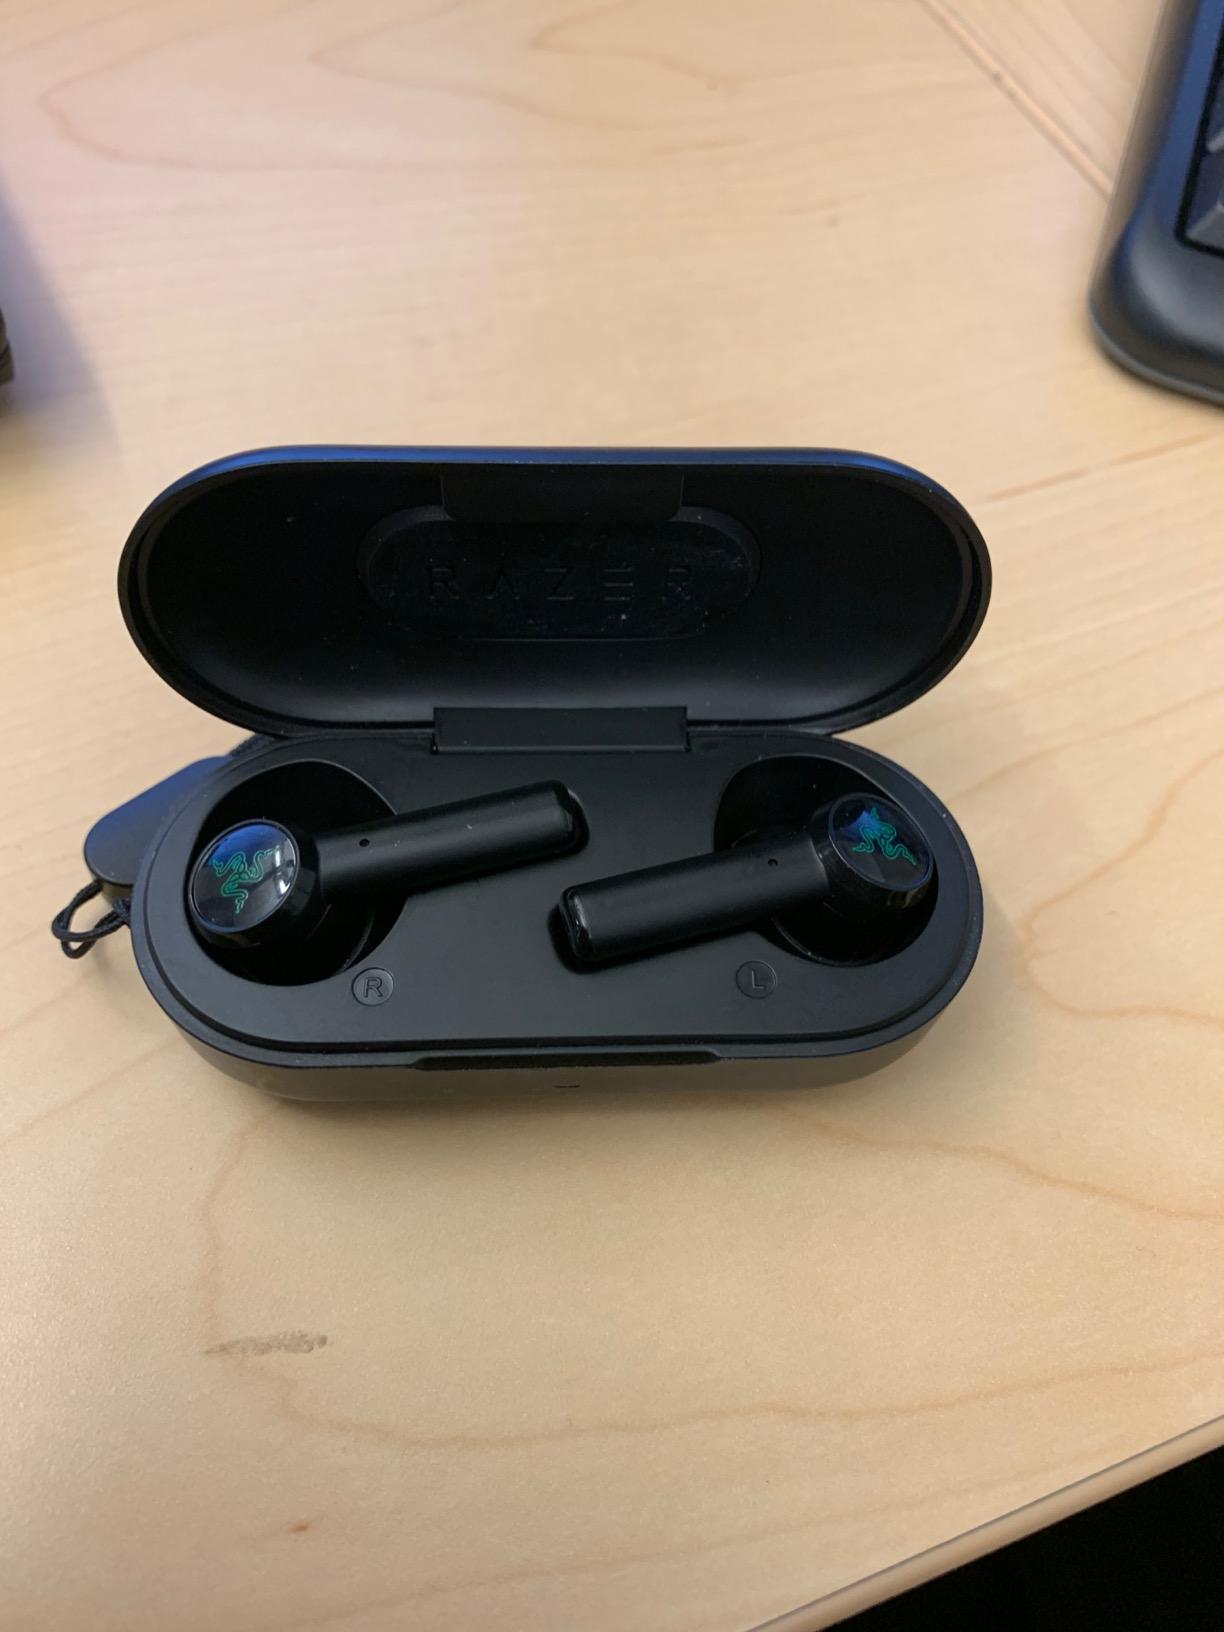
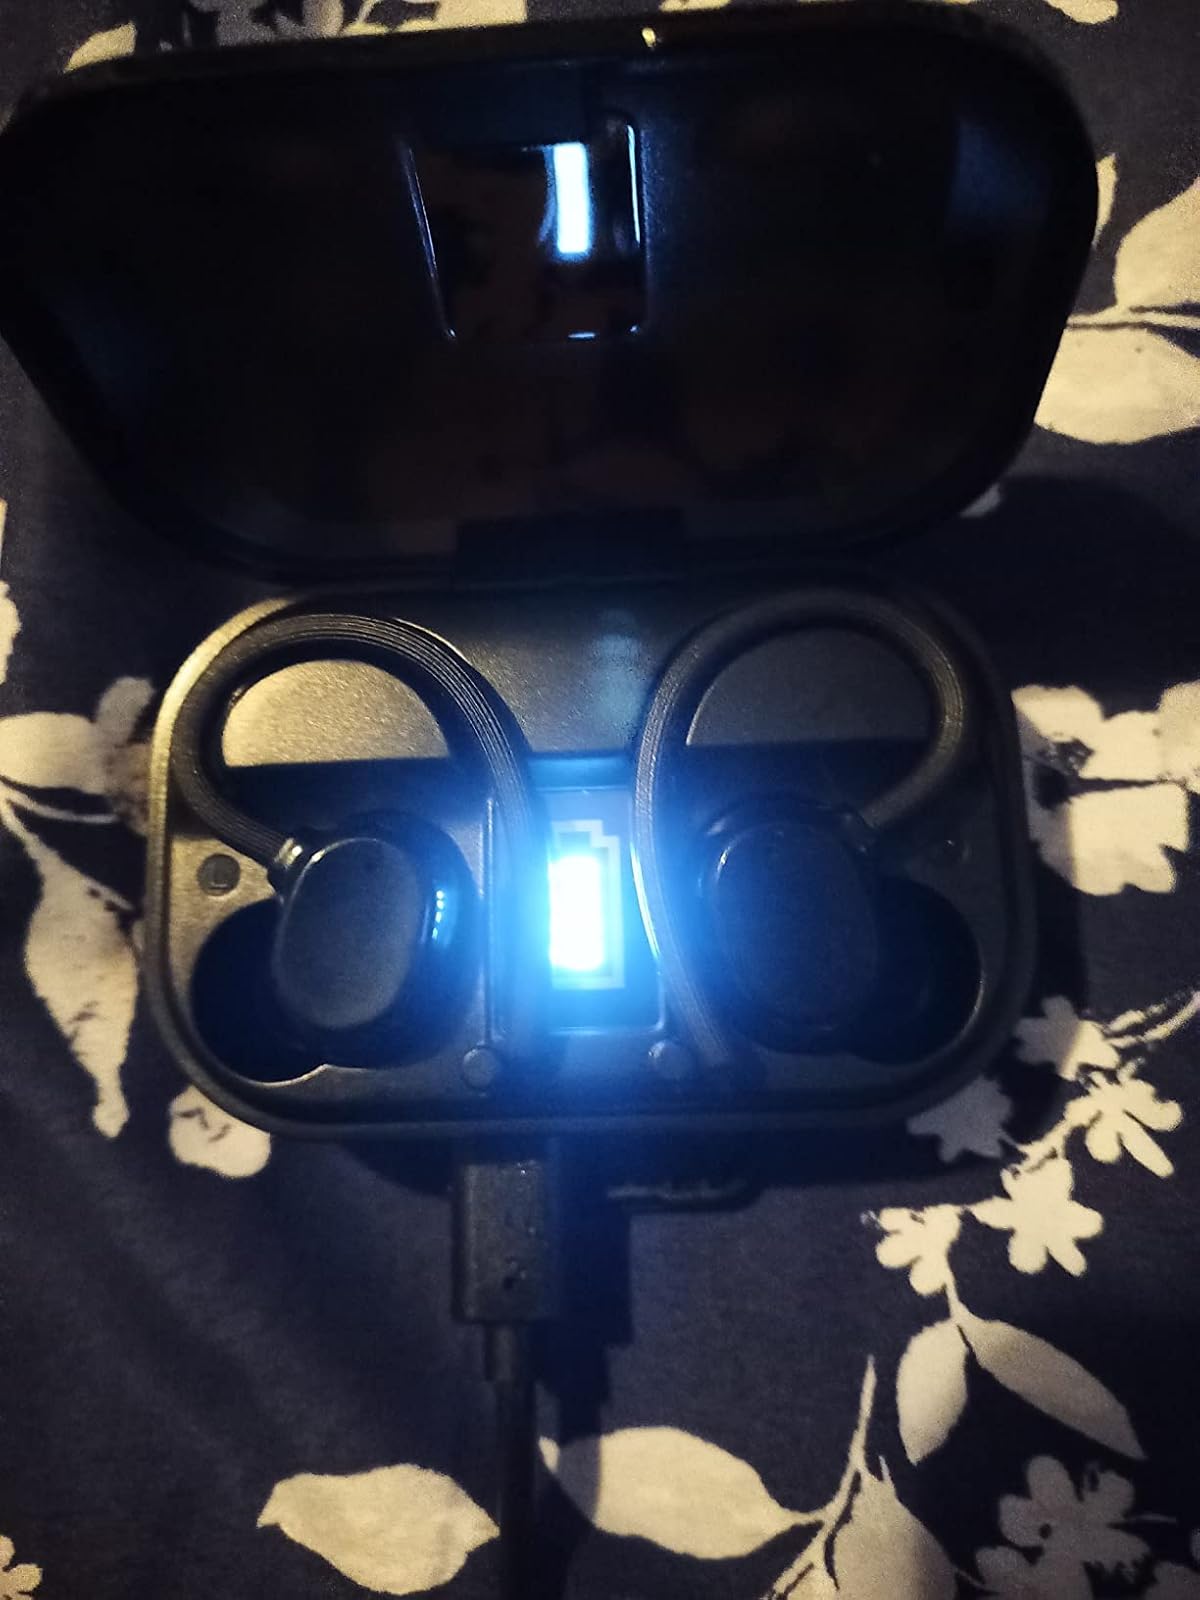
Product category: earbuds
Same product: no